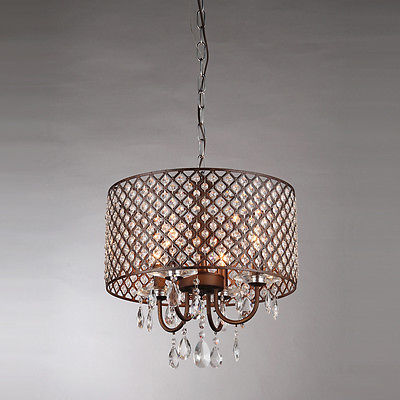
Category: lamp